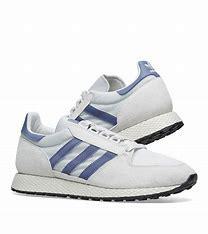
Brand: Adidas
Model: Forest Grove